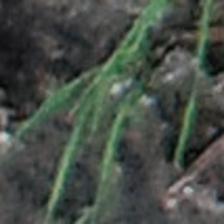
Label: single